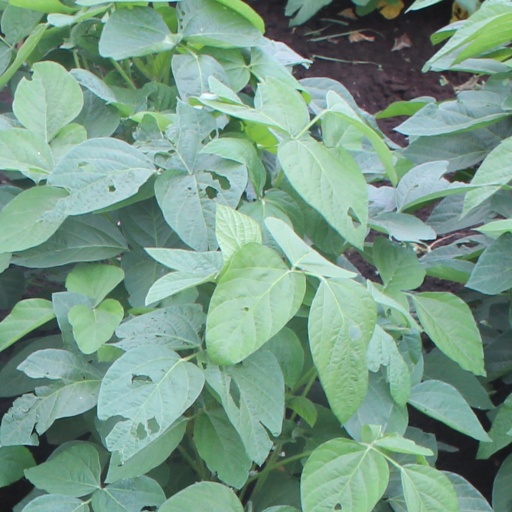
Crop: soybean